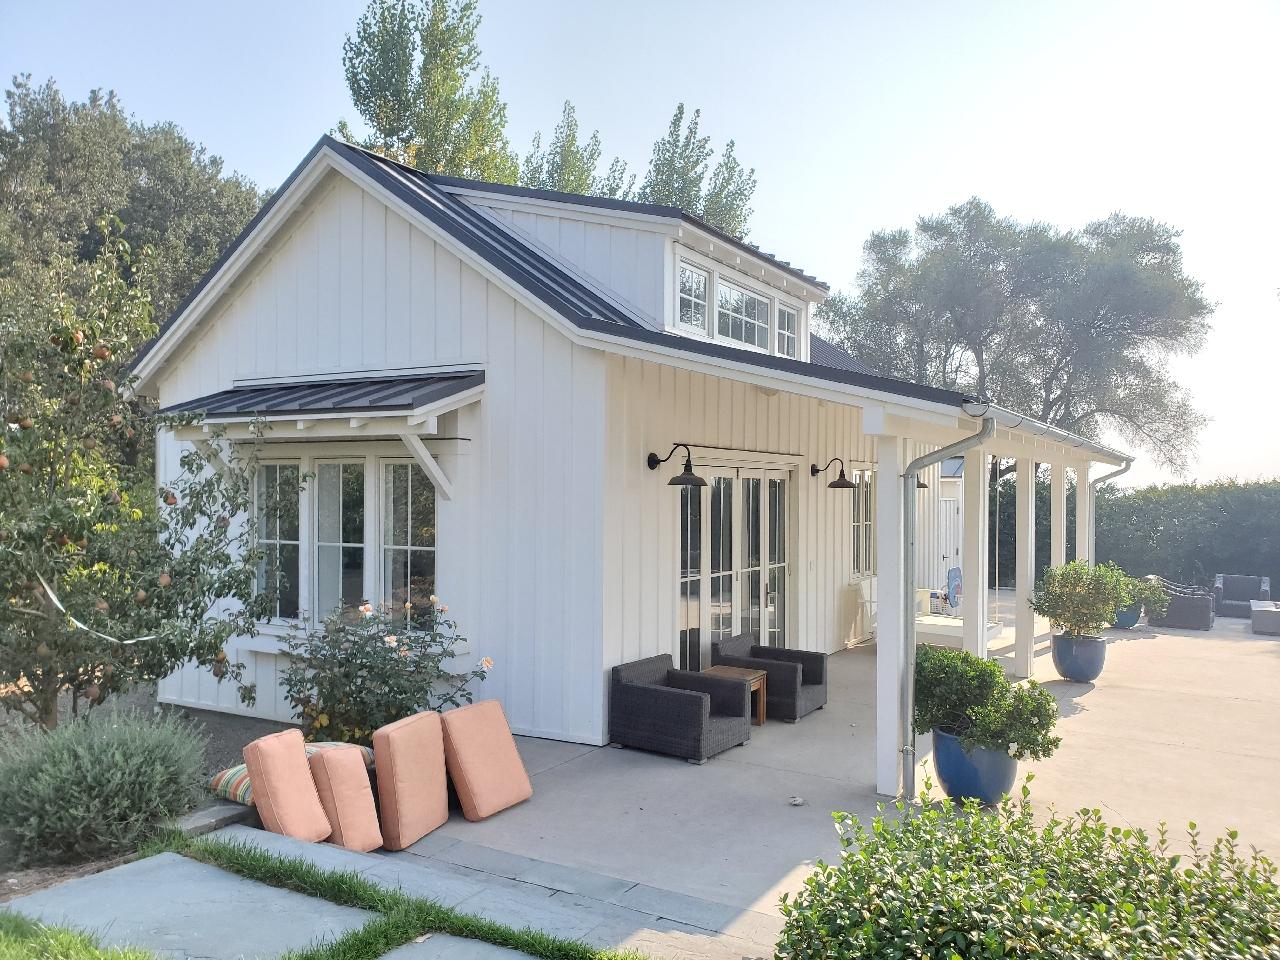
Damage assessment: no_damage